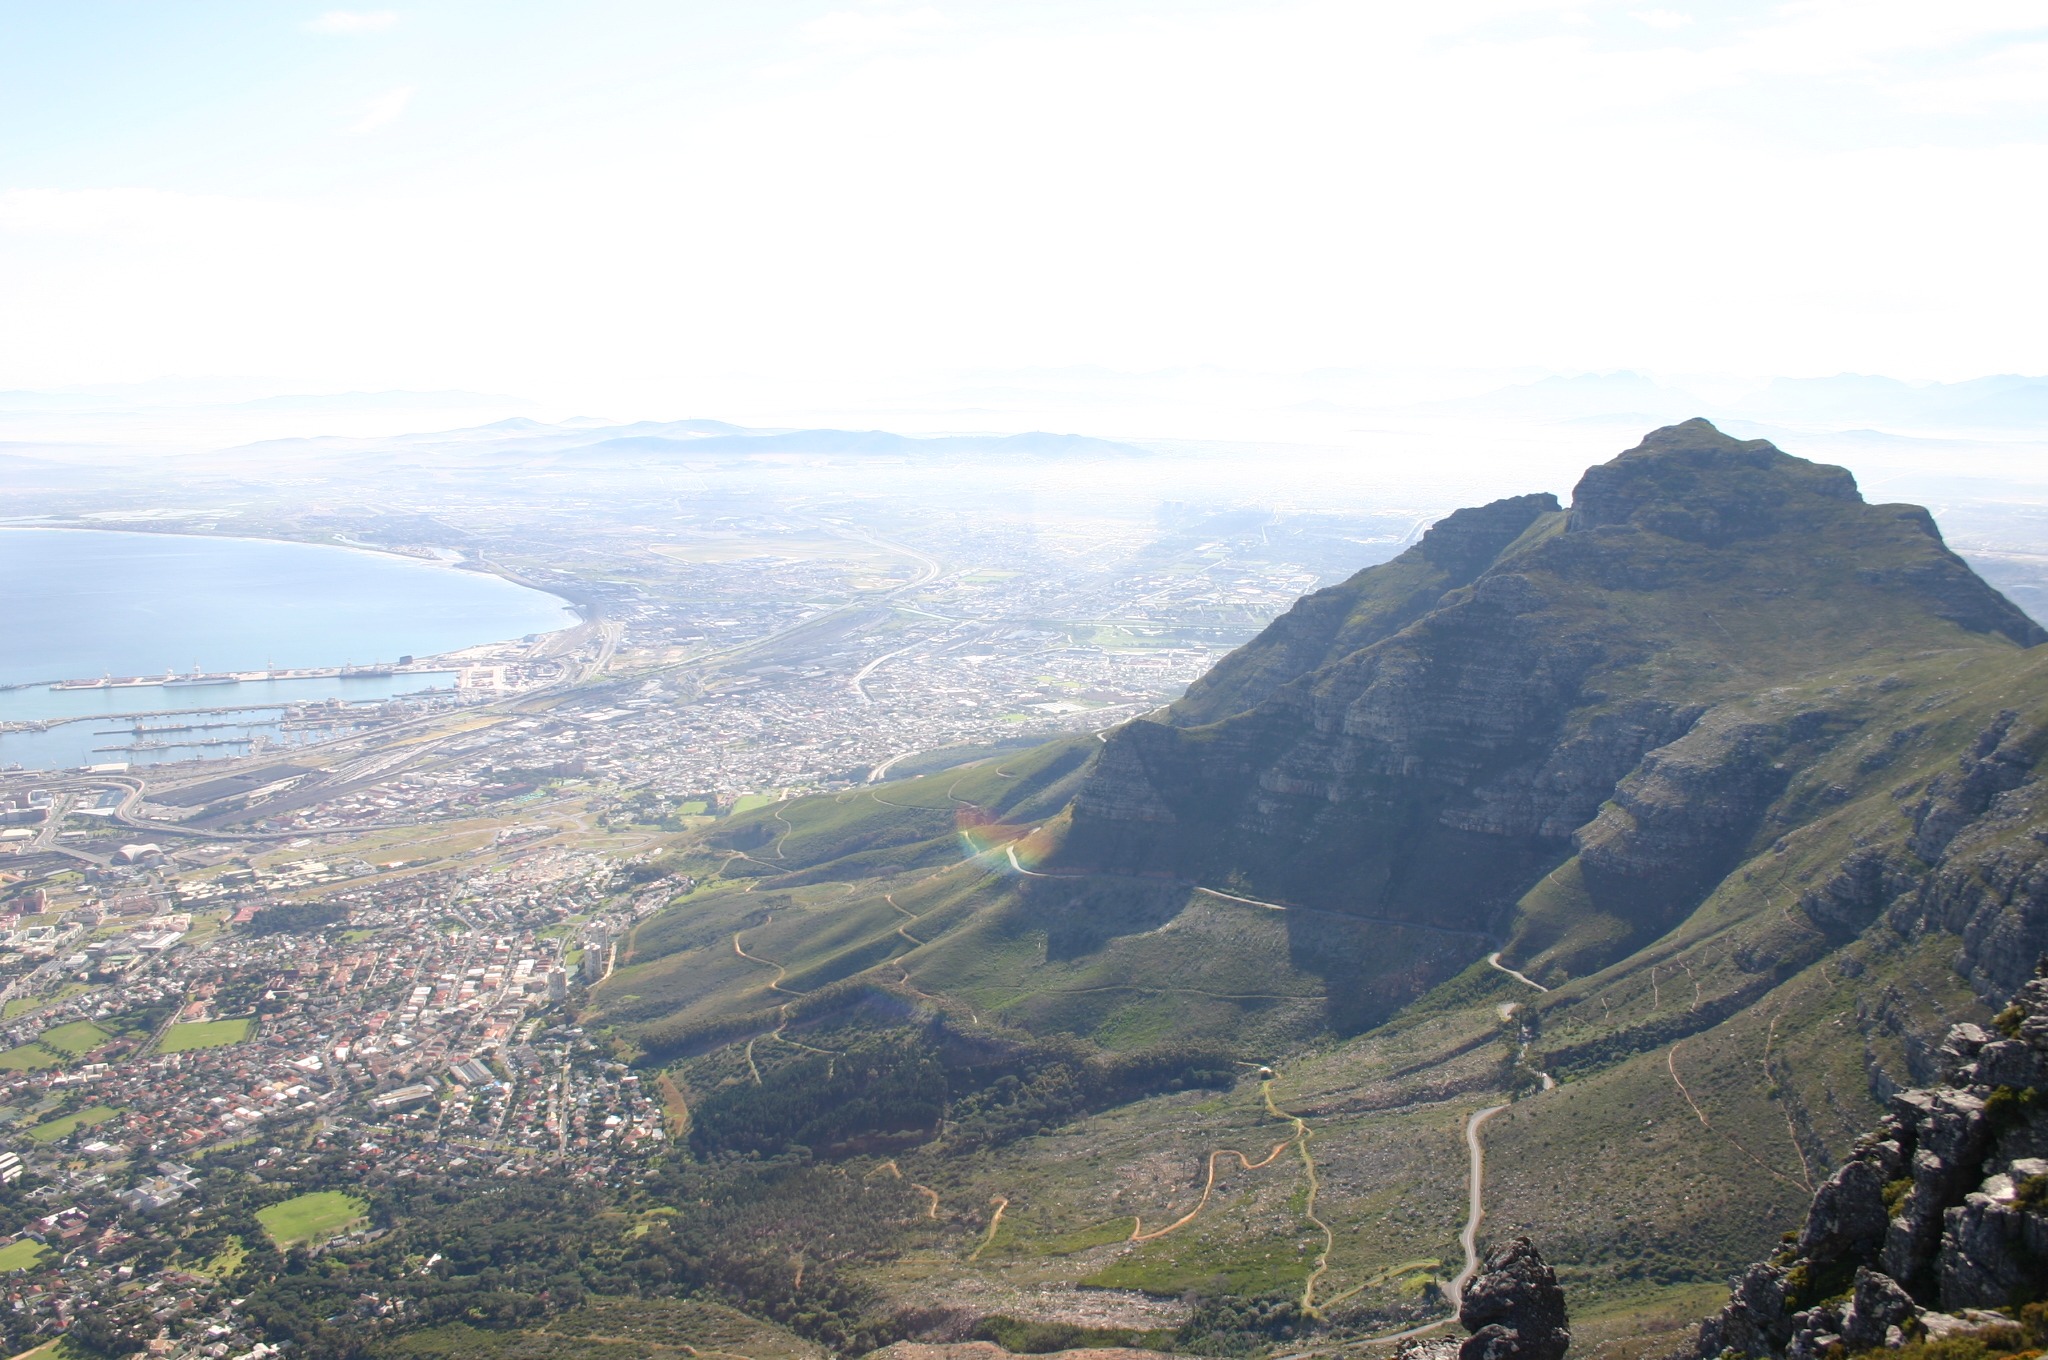
coast, mountain, hill, valley, mountain range, panorama, terrain, ridge, table mountain, plateau, fell, south africa, landform, cape town, aerial photography, mountain pass, geographical feature, mountainous landforms